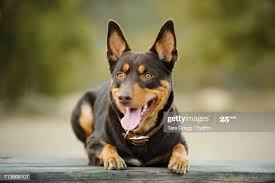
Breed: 209-n000049-kelpie